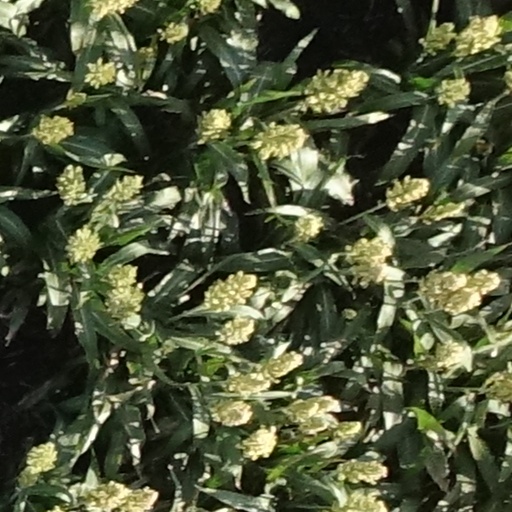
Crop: sorghum